Picea glehnii

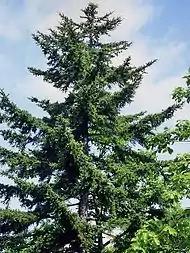
Picea glehnii

The spruce's natural habitat is situated on Hokkaido Island. It also appears on Mount Hayachine of the Kitakami range in the Northern part of Honshu (Iwate prefecture), as well as in the Southern part of Russian island Sakhalin (along Aniva Bay, in the Mereya river valley, near Bolshoye Vavaiskoye lake and Busse lagoon). The tree also grows on Southern Kuril Islands (Kunashir, Shikotan and Southern Iturup).